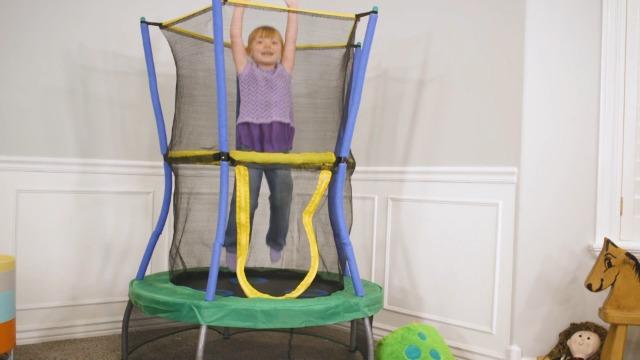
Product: Skywalker Trampolines Mini Trampoline with Enclosure Net
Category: Sports & Outdoors | Sports & Fitness | Leisure Sports & Game Room | Trampolines & Accessories | Trampolines
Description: Safety is our 1 priority: Patented enclosure eliminates gaps between the enclosure net and the jumping surface protecting children from pinch points and openings; All our products are tested for safety and durability to meet or exceed all ASTM standards.
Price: $61.81 - $9,999.99
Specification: Shipping Information: View shipping rates and policies|ASIN: B07J519KPG|    #1    in Recreational Trampolines